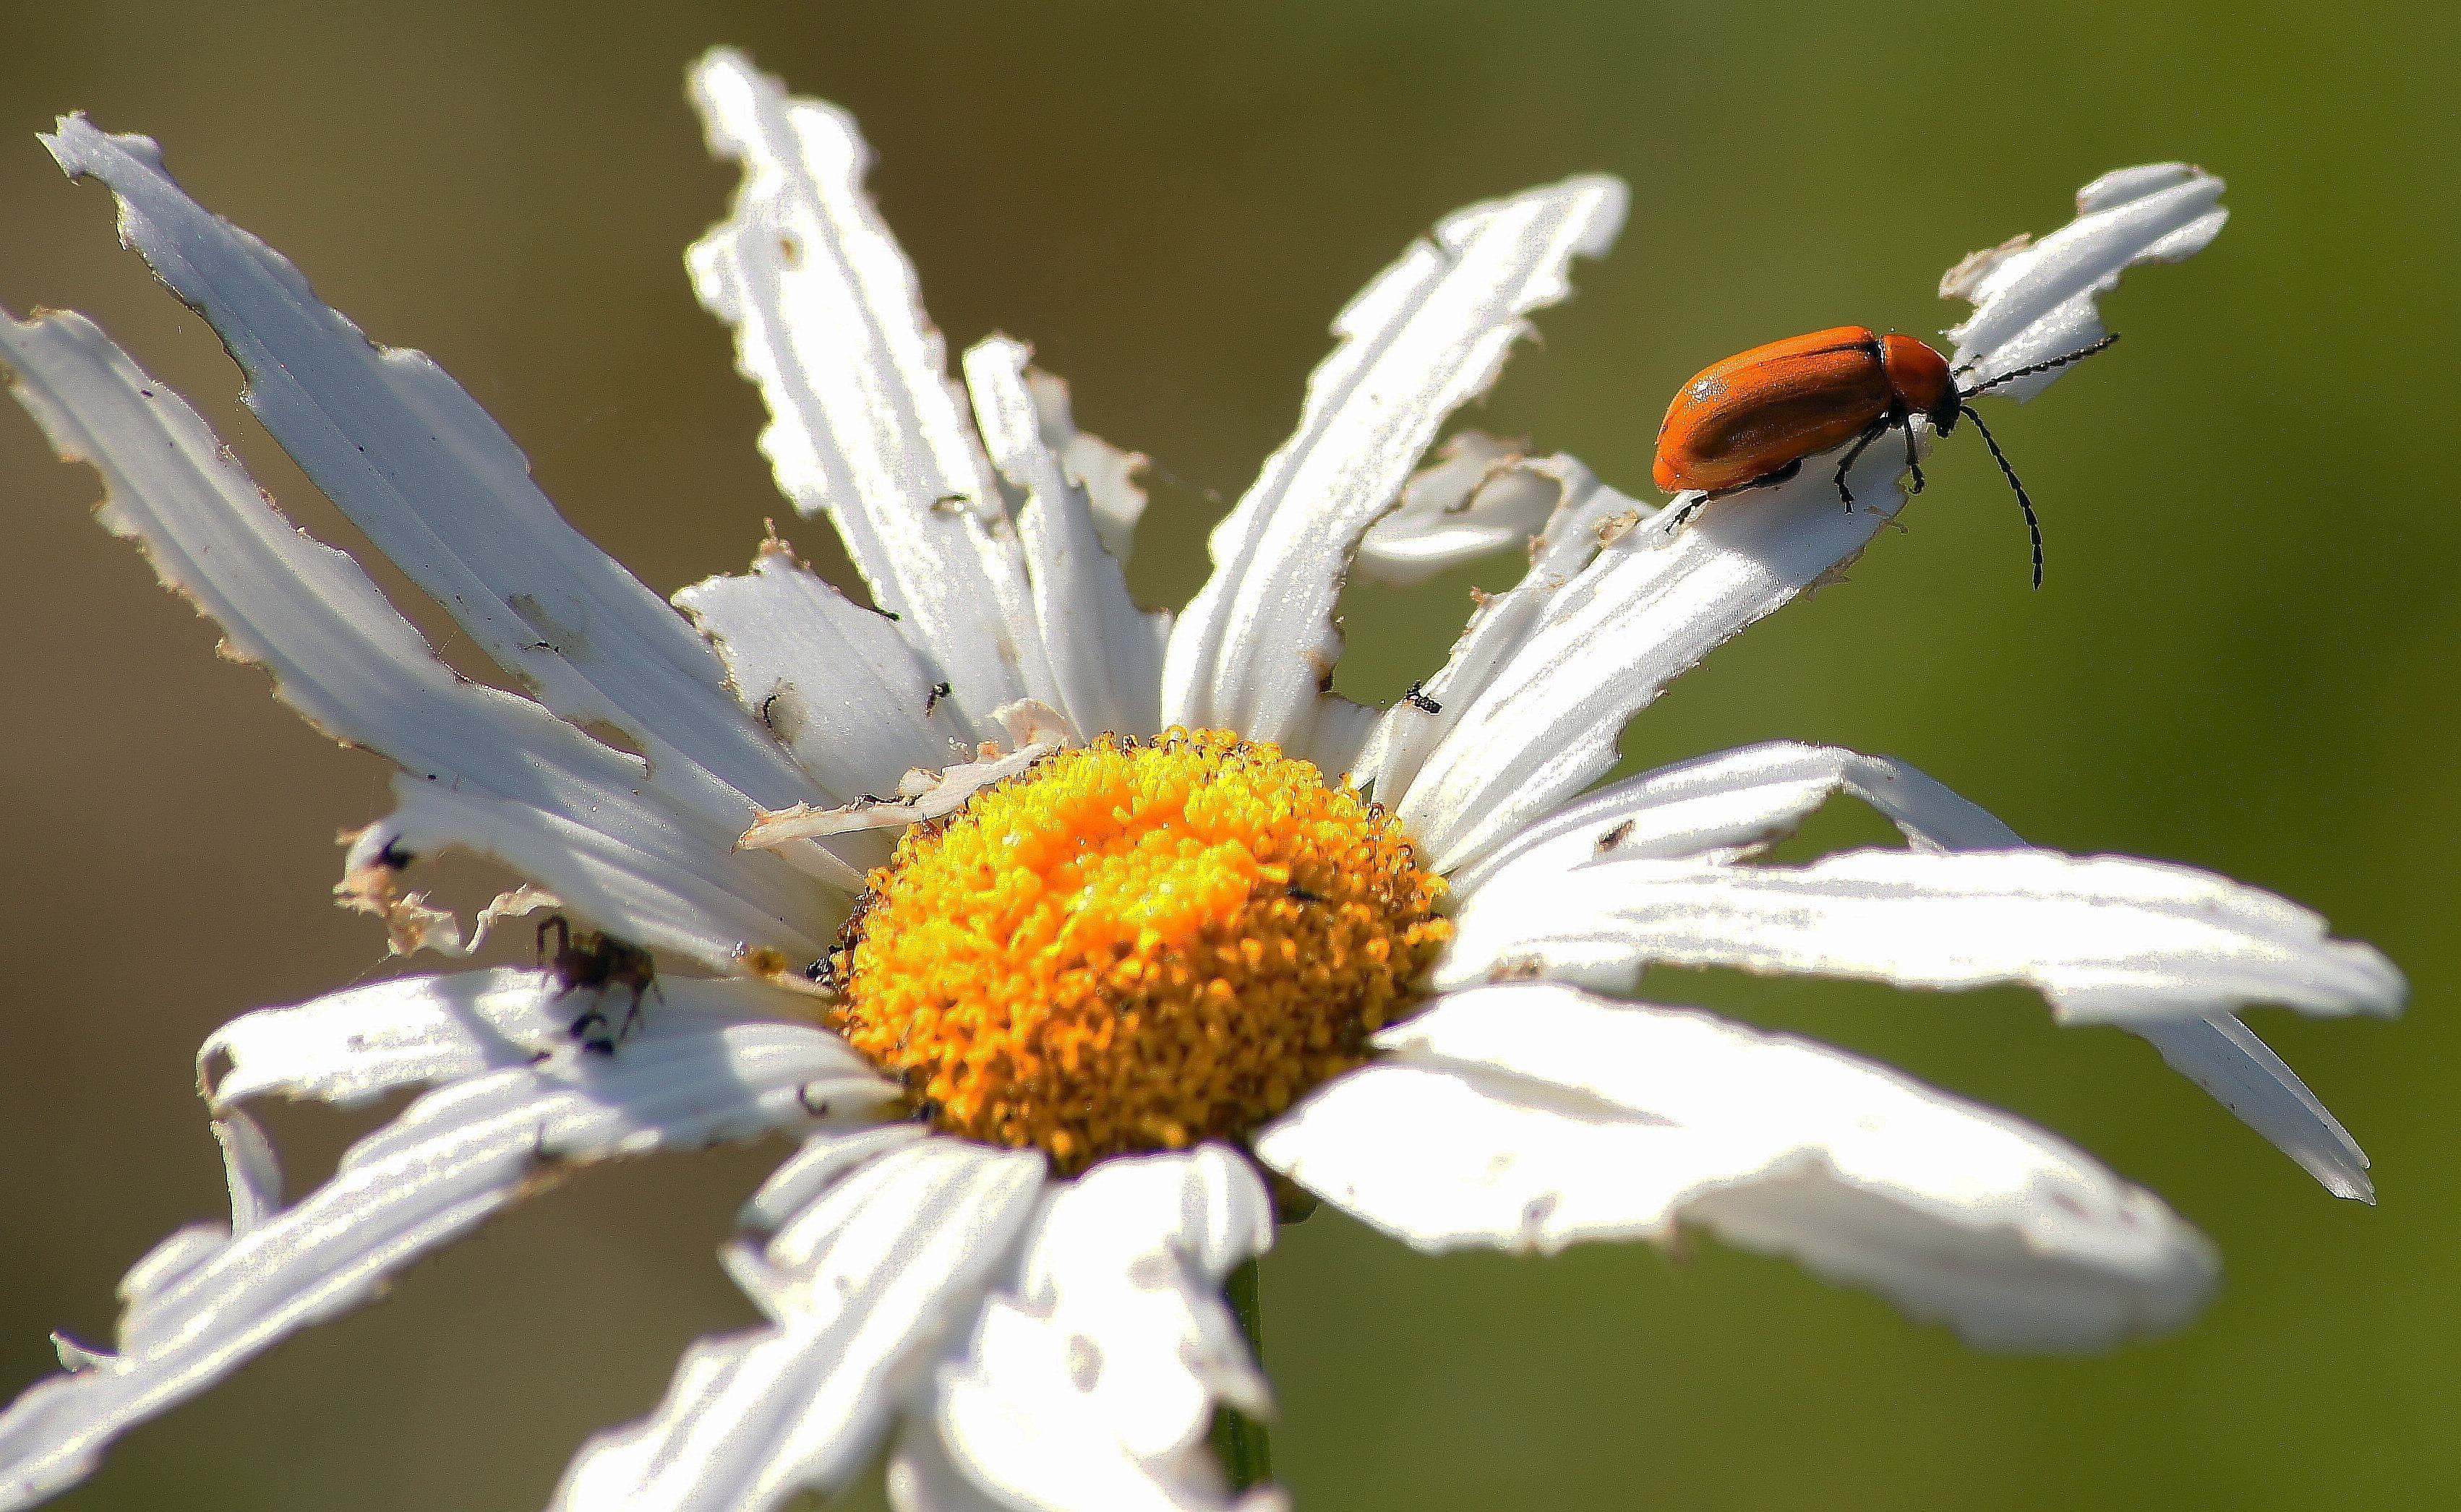
nature, branch, blossom, plant, flower, petal, daisy, pollen, insect, macro, botany, flora, fauna, invertebrate, wildflower, close up, animals, bee, naturaleza, nectar, ggl1, animales, sonya55, macro photography, honey bee, daisy family, oxeye daisy, membrane winged insect